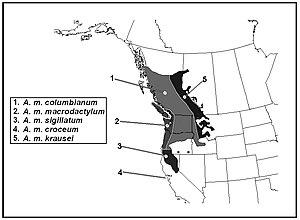
Ambystoma macrodactylum, la Salamandre à longs doigts, est une espèce d'urodèles de la famille des Ambystomatidae.